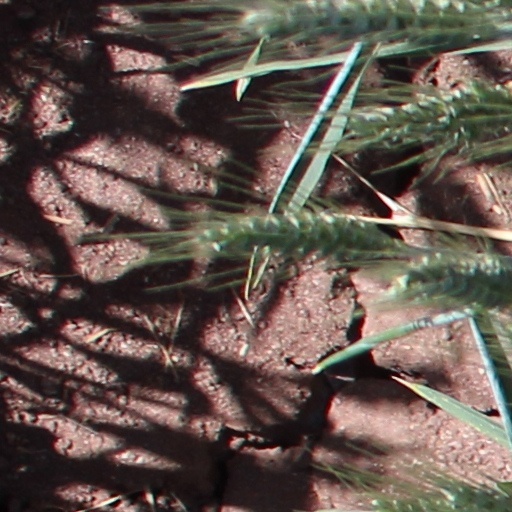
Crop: wheat